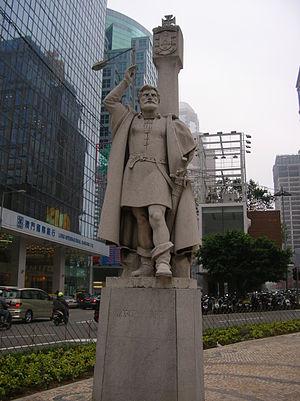
Jorge Álvares est un explorateur portugais, connu comme le premier navigateur portugais ayant atteint la Chine.